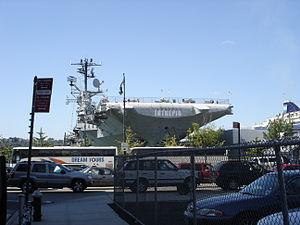
Article principal : Navire musée